Miss Gold Digger

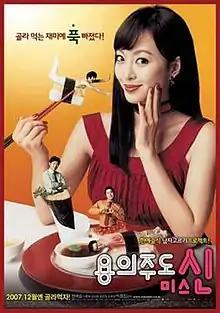
Theatrical poster

Shin Mi-soo is juggling relationships with four different men, adopting a different persona for each one. But her love life becomes increasingly tangled, and the men show their true colors when they find out how they've been manipulated.